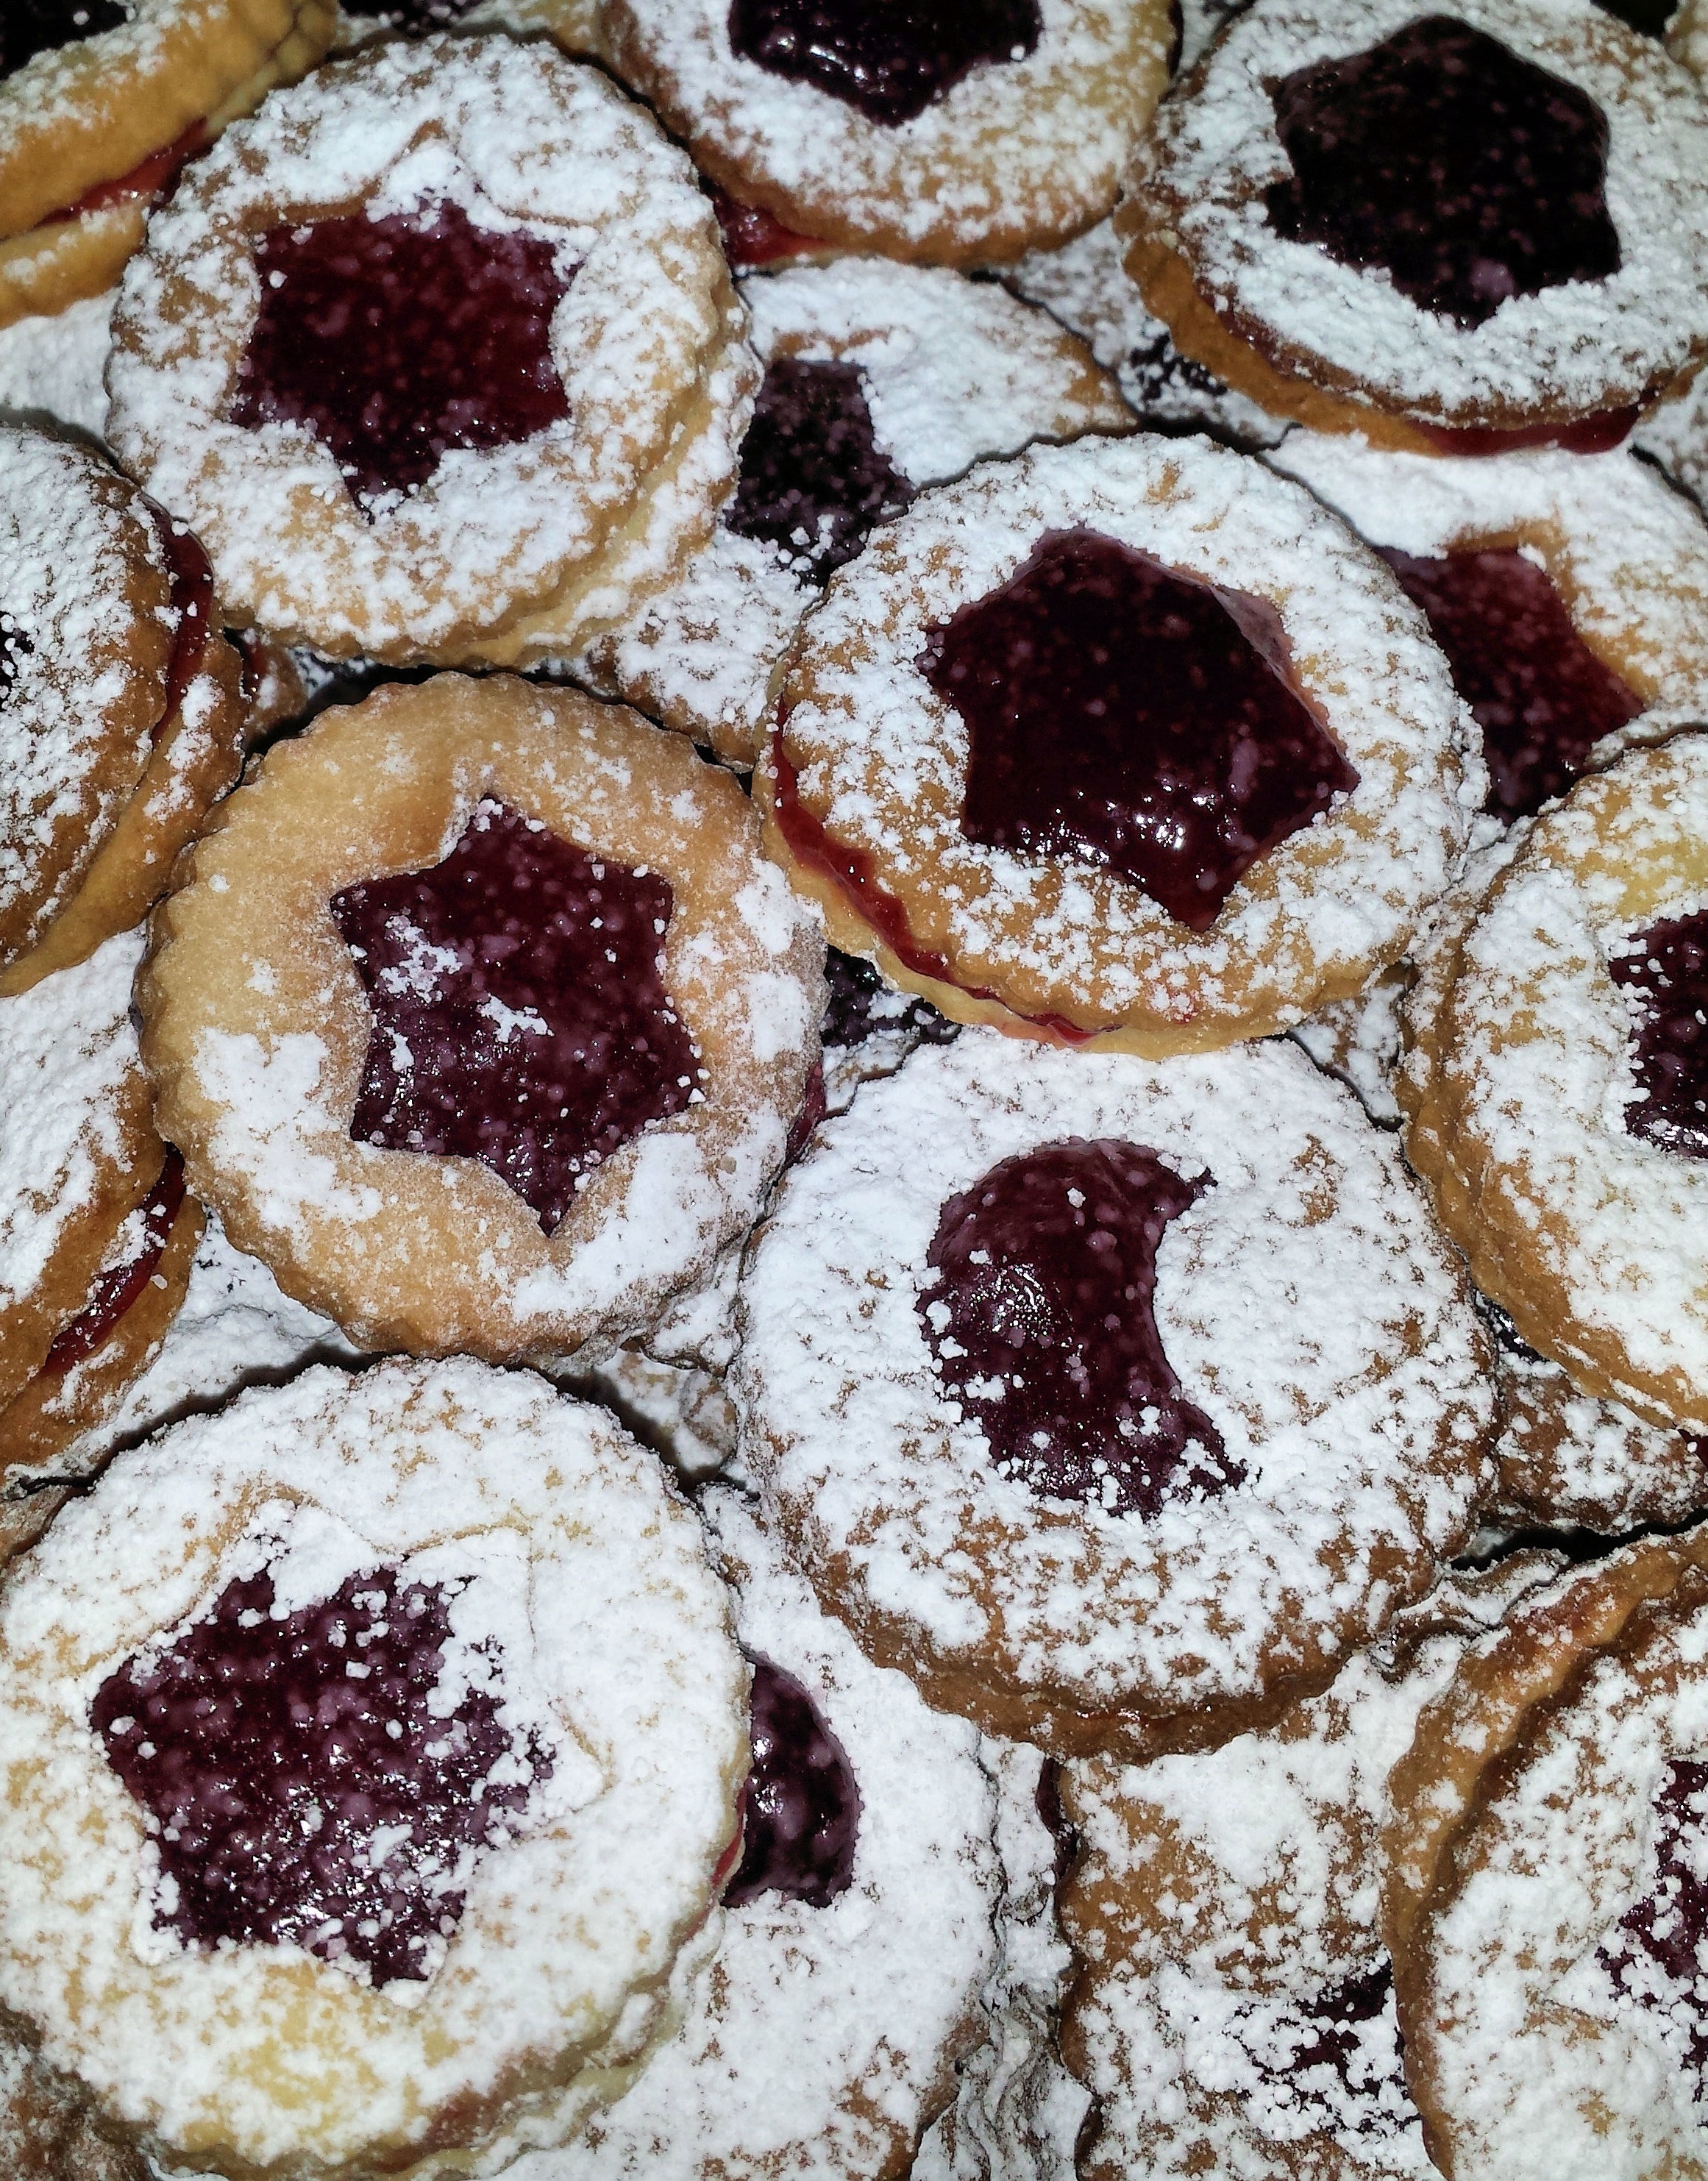
sweet, pattern, dish, food, produce, baking, christmas, cookie, dessert, eat, cuisine, delicious, homemade, preparation, ornament, cherry pie, advent, bake, christmas cookies, even baked, christmas time, pastries, powdered sugar, cookies, treat, poffertjes, flour, baked goods, traditionally, small cakes, christmas baking, nibble, baking cookies, danish pastry, snack food, petit four, bredele, linzer torte